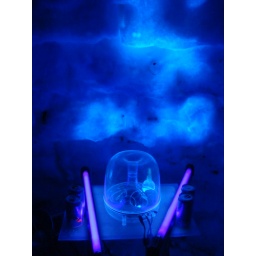
Tonic water on an igloo wall, illuminated by black light